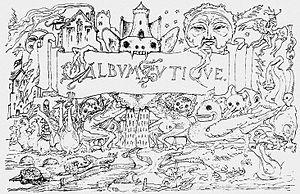
Le Cercle des poètes zutiques était un groupe informel de poètes, peintres et musiciens français qui se réunissait à l'Hôtel des Étrangers, à l'angle de la rue Racine et de la rue de l'École-de-Médecine, à Paris à partir de septembre-octobre 1871.
Arthur Rimbaud est un poète français, né le 20 octobre 1854 à Charleville et mort le 10 novembre 1891 à Marseille. Bien que brève, son œuvre poétique est caractérisée par une prodigieuse densité thématique et stylistique, faisant de lui une des figures majeures de la littérature française.